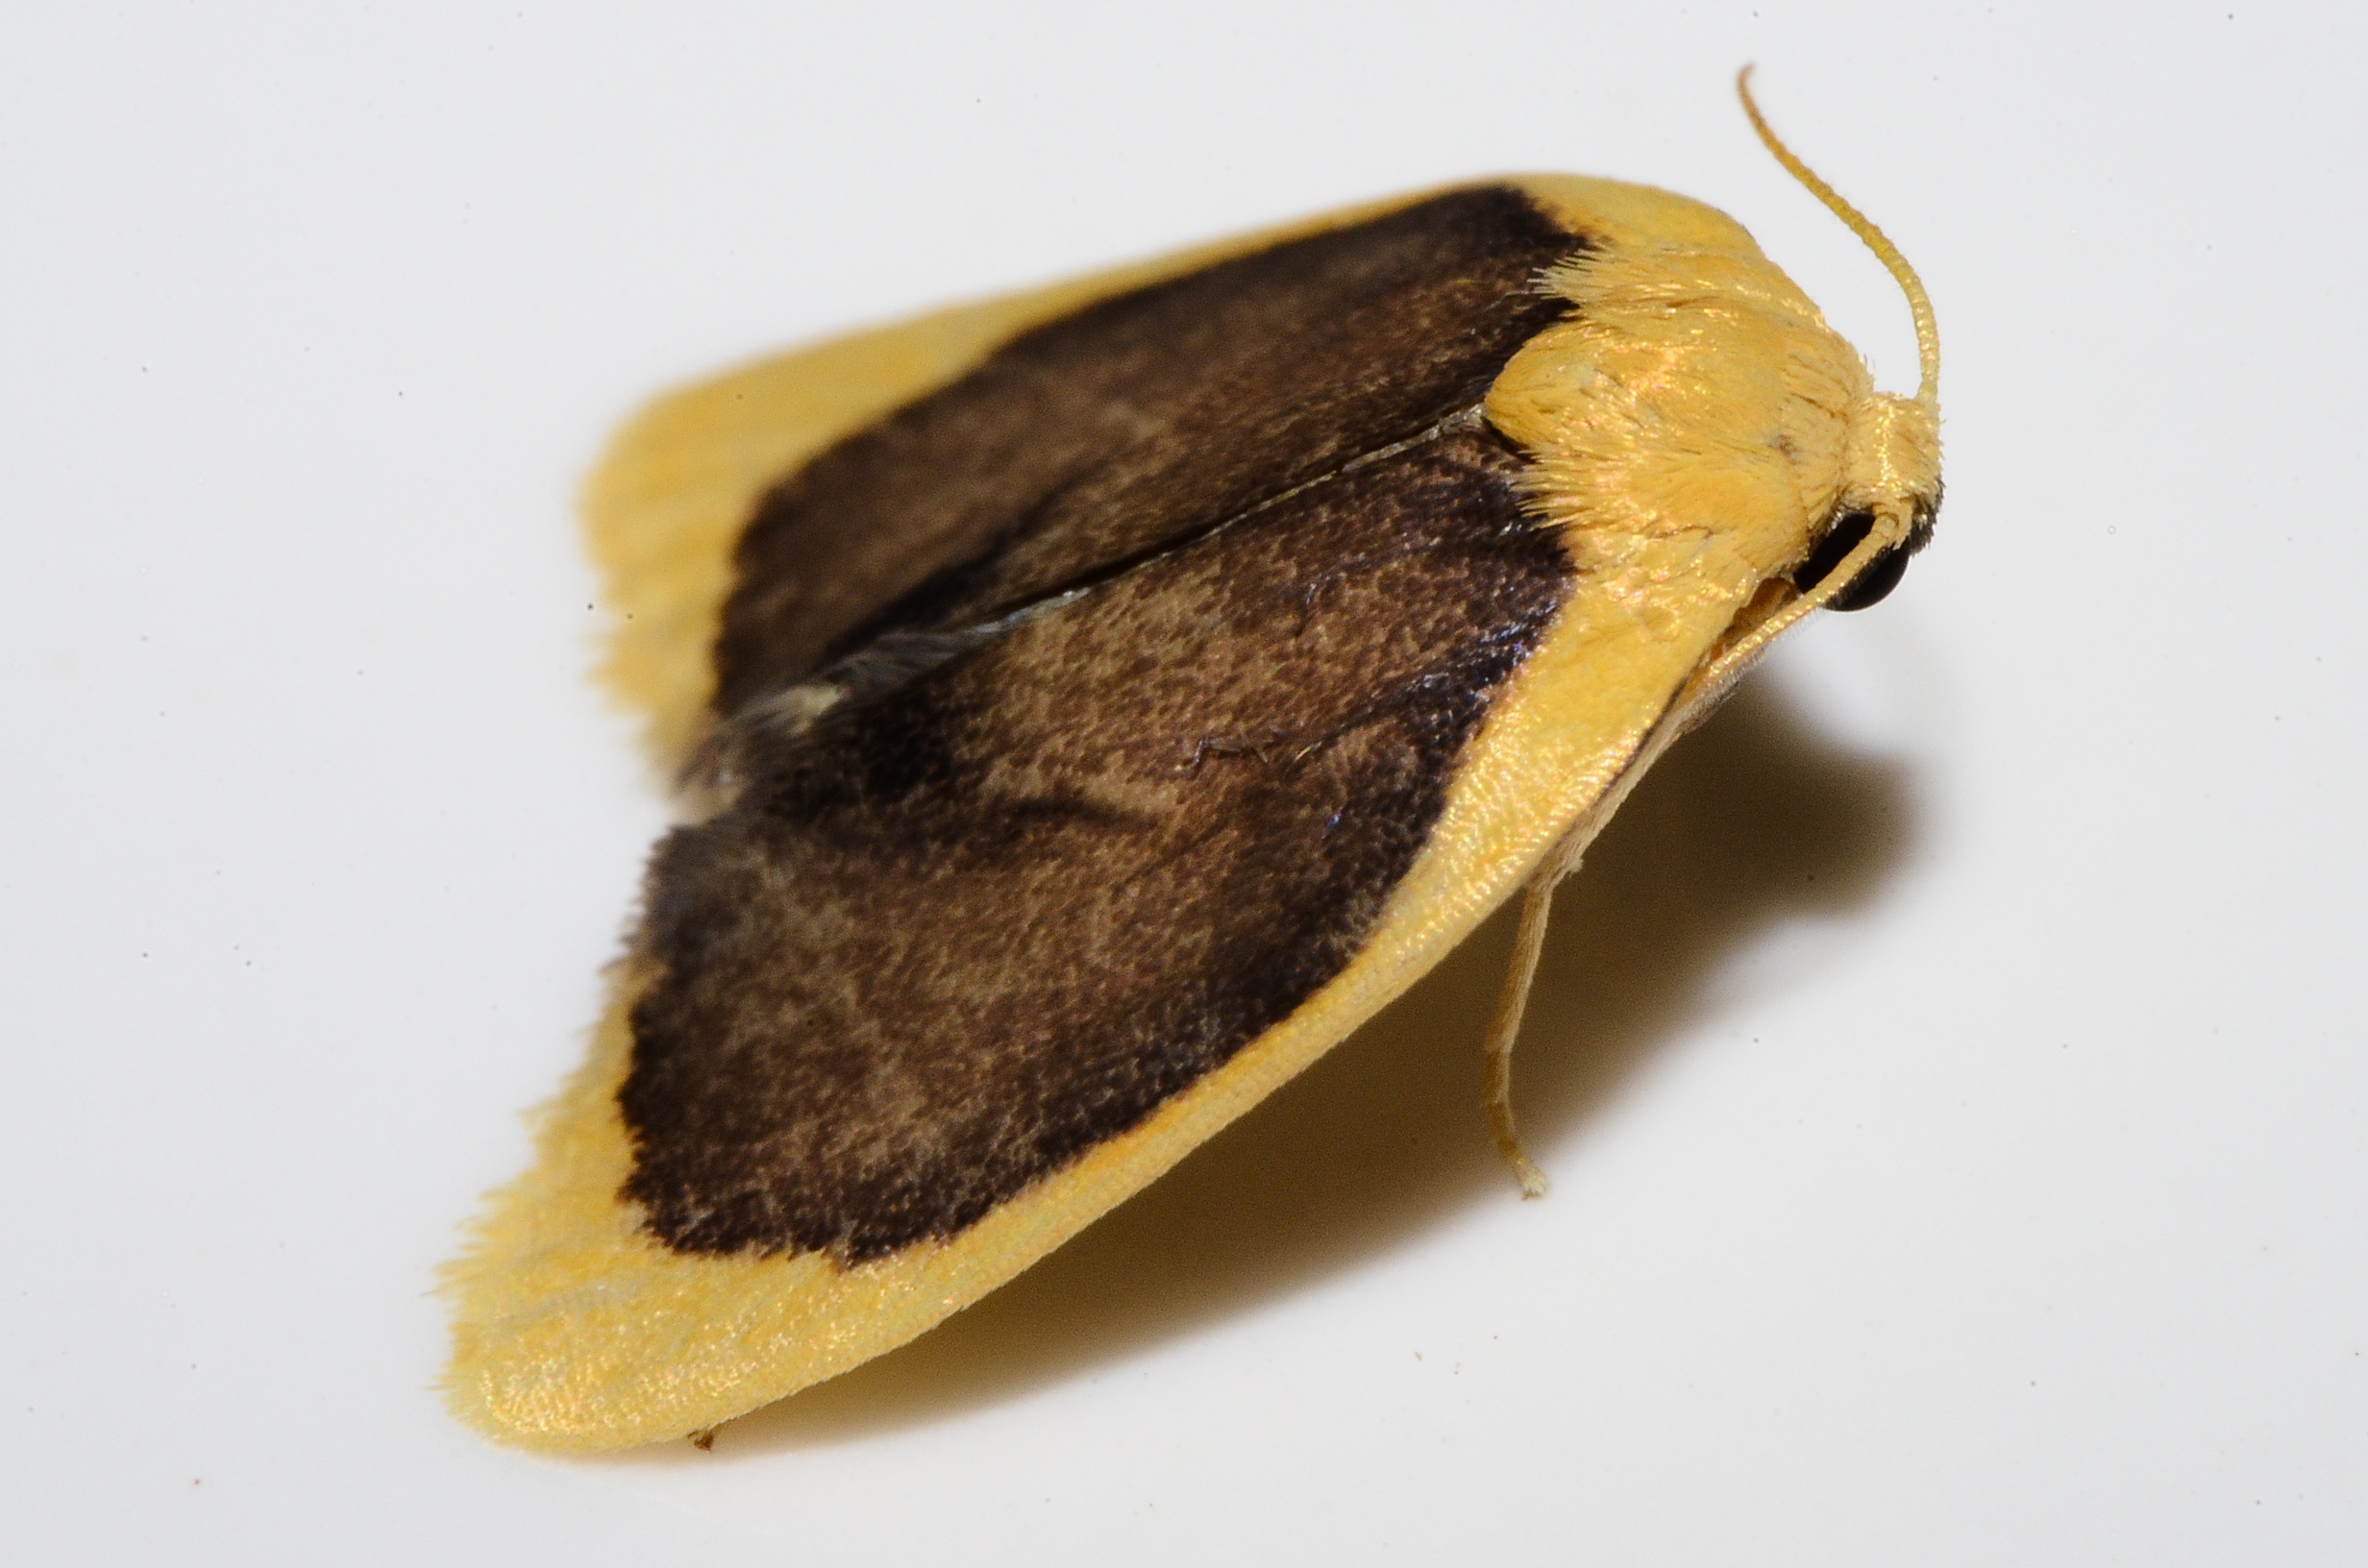
leaf, food, produce, insect, moth, yellow, invertebrate, close up, macro photography, pollinator, moths and butterflies